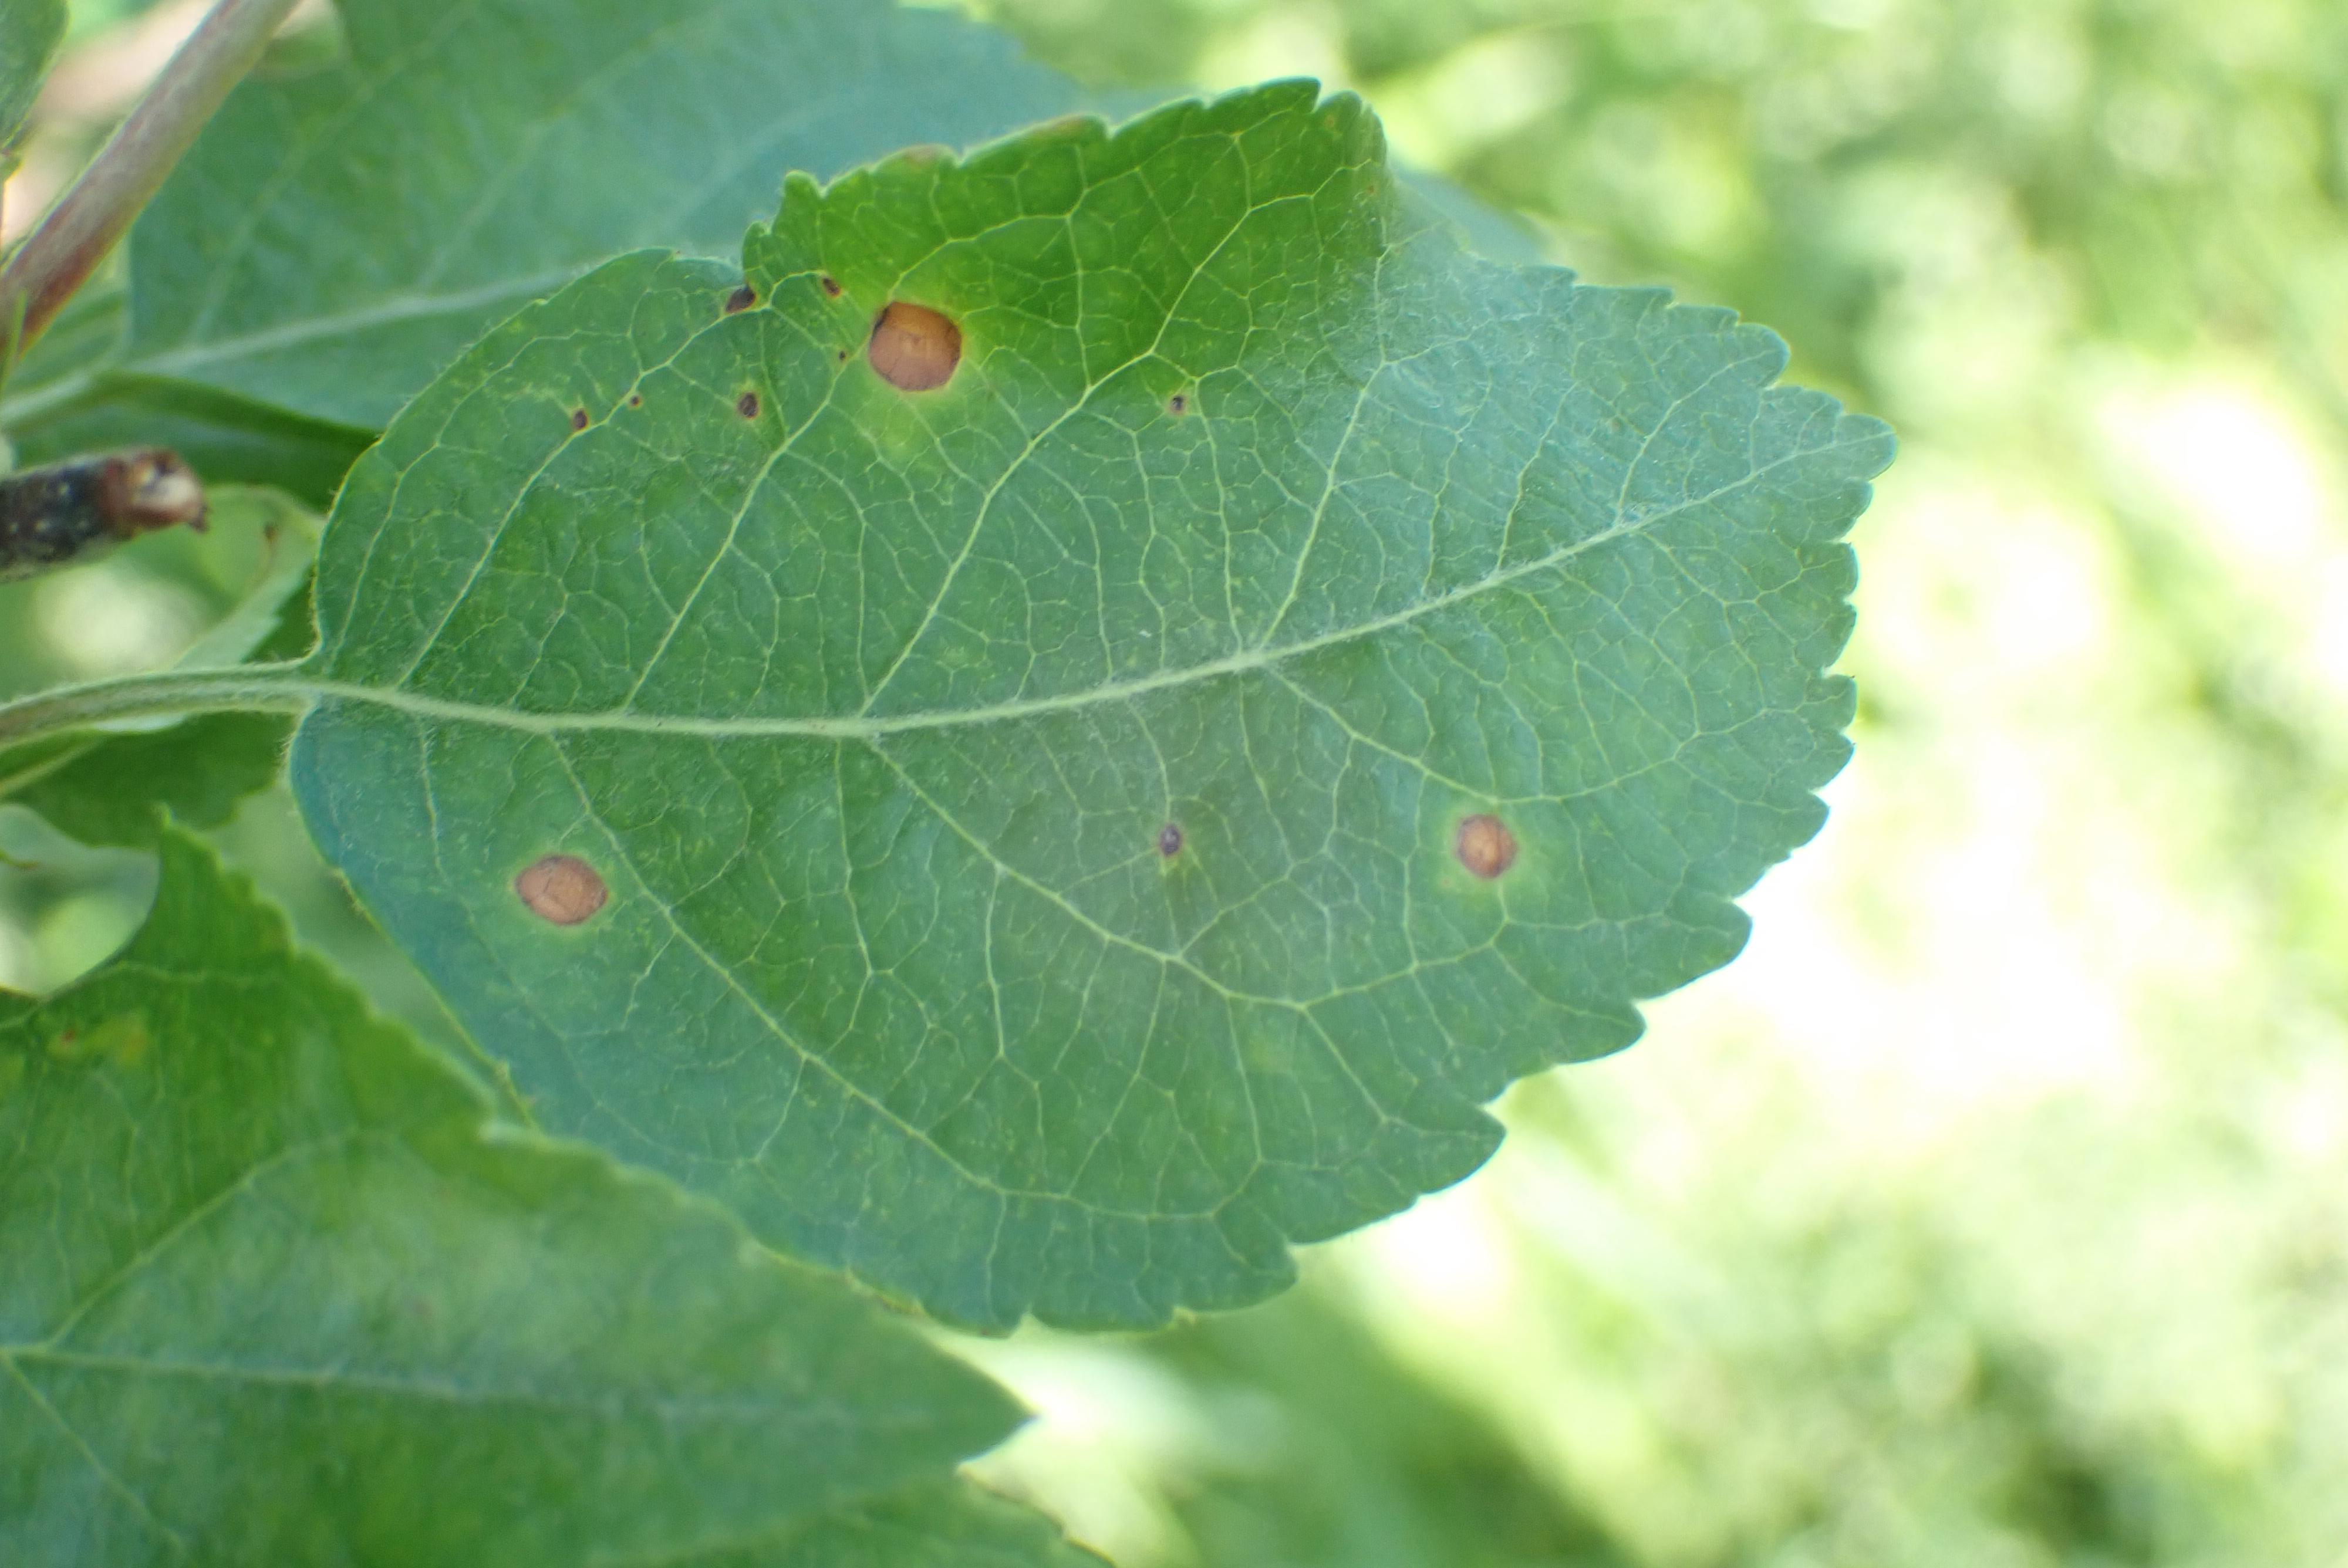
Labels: frog_eye_leaf_spot